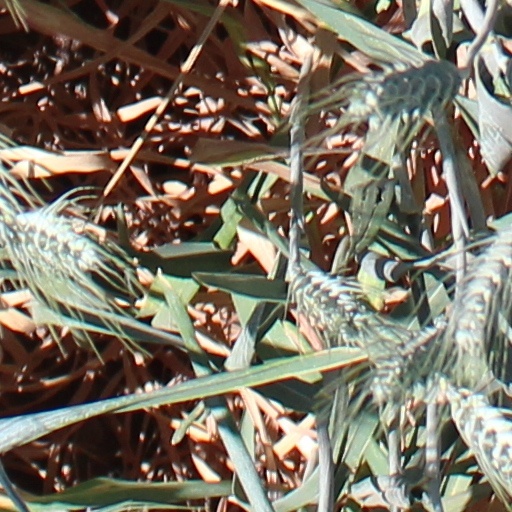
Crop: wheat